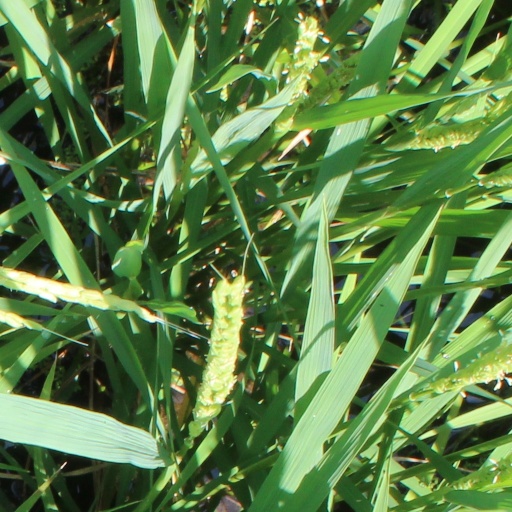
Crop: rice